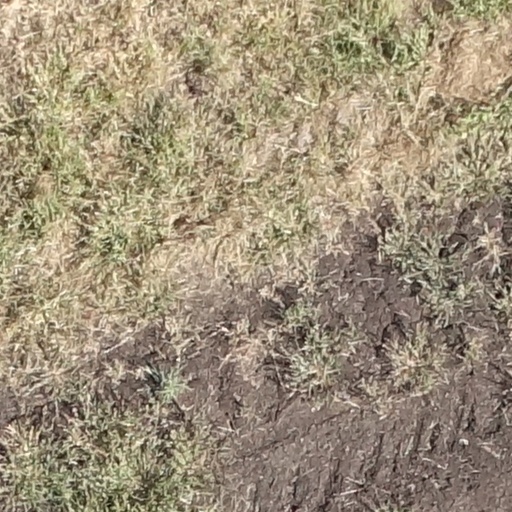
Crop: sorghum